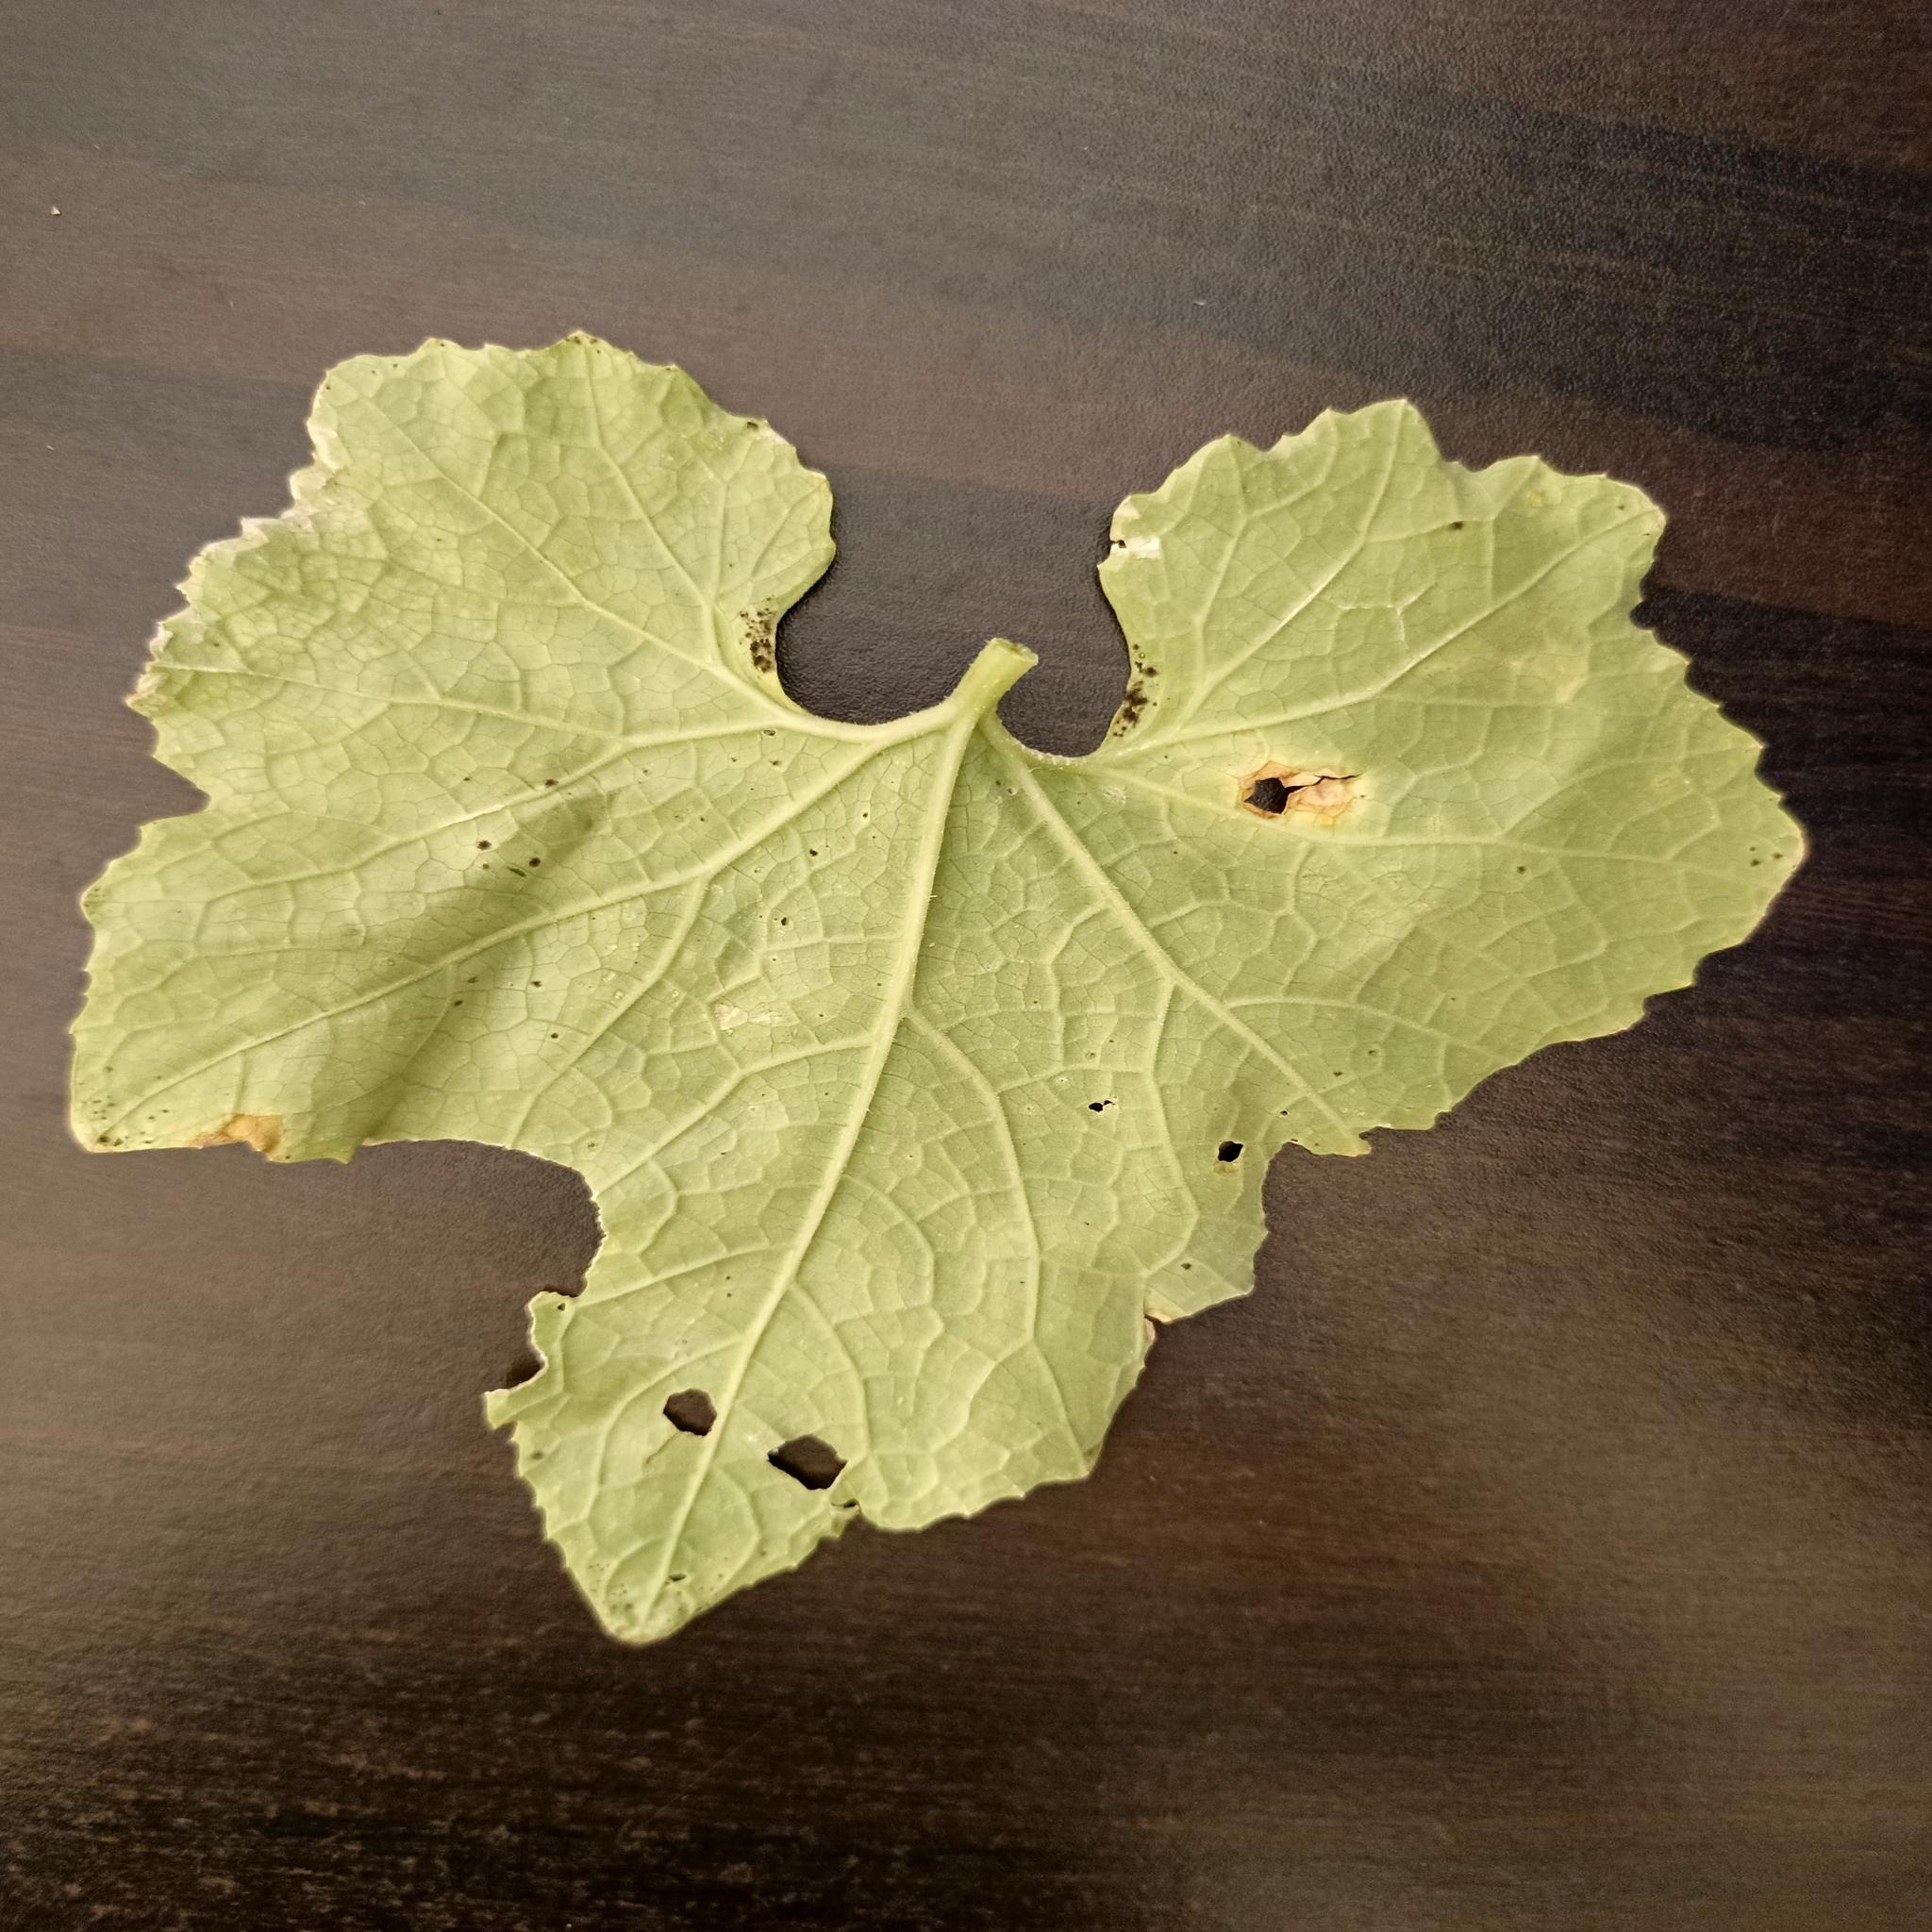
Label: Aphid